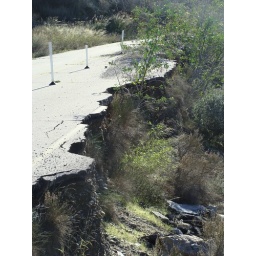
what happens when the ground beneath the road washes away